Moral Disorder

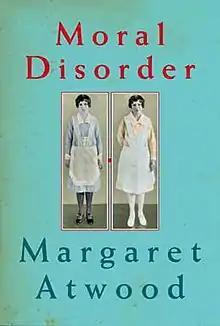
First edition cover

Moral Disorder is a collection of connected short stories by Margaret Atwood. It was first published on 4 September 2006 by McClelland and Stewart. It chronicles the hidden pains of a troubled Canadian family over a 60-year span. All the short stories have the same female main character at different times of her life, except the last one, which is an autobiographical tale.